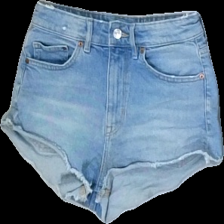
View: front
Type: Shorts
Category: Ladies
Brand: H&M
Colors: Blue
Material: 100%cotton
Cut: Regular
Size: 36
Season: Summer
Trend: Denim
Stains: Major
Smell: Minor
Price range: <50
Recommended usage: Export